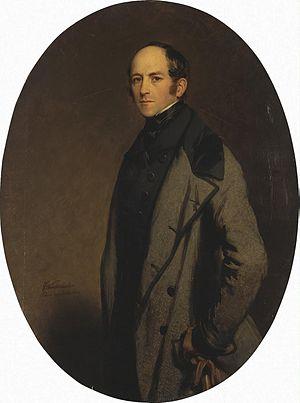
Cet article est une liste des peintures de Franz Xaver Winterhalter. Winterhalter était un artiste allemand célèbre au XIXe siècle pour ses portraits de la royauté européenne. Ses œuvres font partie des collections des plus grands musées d'Europe et des États-Unis. Ses peintures véhiculent une atmosphère d'intimité, révélant une compréhension de l'esprit de la noblesse de l'époque, de son hédonisme, de son luxe et aussi de sa joie.